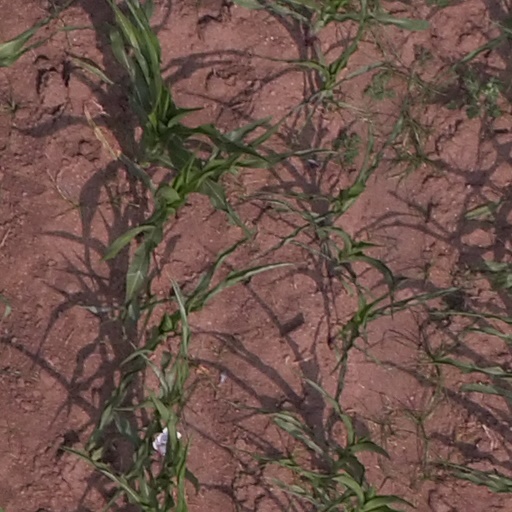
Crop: maize; corn